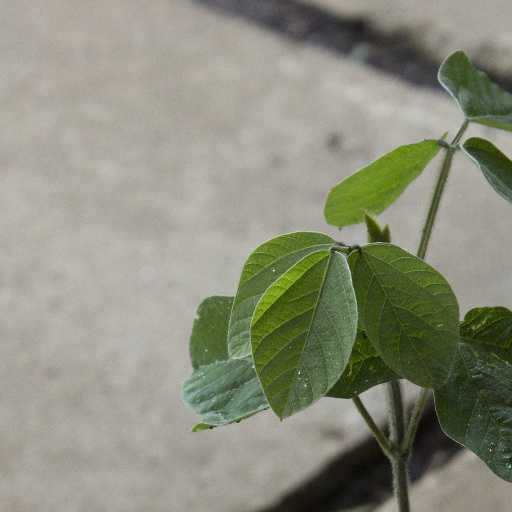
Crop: soybean